Oikos

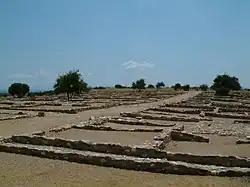
Part of the excavation at Olynthos. The grid layout, with regularly sized rectangular houses, can be seen.

In Olynthos and Halieis, street plans in the classical city were rectilinear, and thus houses were of regular shapes and sizes. By contrast, in Athens houses appear to have varied much more in size and shape. In the classical period, houses excavated from Olynthos were "invariably" organised around a colonnaded courtyard. Likewise, of the houses excavated at Halieis in the Argolid, most of the houses seem to have had a single entrance which gave access to a court, and Nevett also cites three buildings excavated on Thasos as being similarly arranged around a courtyard. Only a minority of the houses had surviving evidence of staircases, demonstrating that they definitely had upper storeys, while for the remainder of Olynthian houses the evidence is inconclusive. "On the Murder of Eratosthenes" demonstrates that at least some Athenian houses also had an upper storey. Entranceways at Olynthos were designed for privacy, preventing passers-by from seeing inside the house.